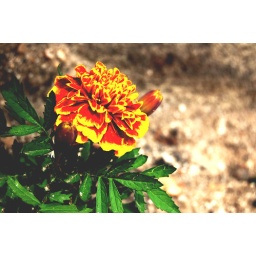
orange and yellow flower in france